WWTR1

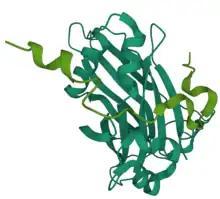
Binding of WWTR1 (TAZ) to transcription factors, such as TEAD, activates proliferative transcription.

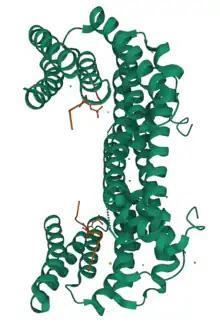
WWTR1 (TAZ) function is inhibited when in complex with 14-3-3 binding protein.

WWTR1 (TAZ) is implicated a wide variety of cancers including melanoma, head and neck squamous cell carcinoma, breast cancer, non-small cell lung cancer, and others due to its high gene and histological expression, as well as correlation with increased metastasis and poorer survival in animal studies and patient data. Along with the structurally similar co-regulator YAP, many studies have described their role in promoting oncogenesis, altering neoplastic metabolism, and generating resistance to therapeutic intervention. In particular, TAZ overexpression conferred resistance to cisplatin chemotherapy as well as immunotherapy treatment with a PD-1 antibody.